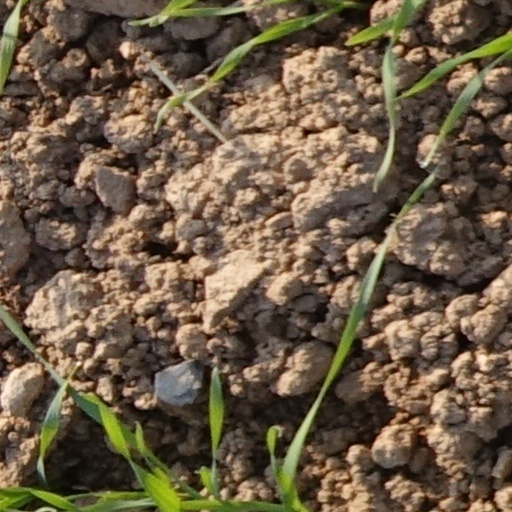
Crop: wheat